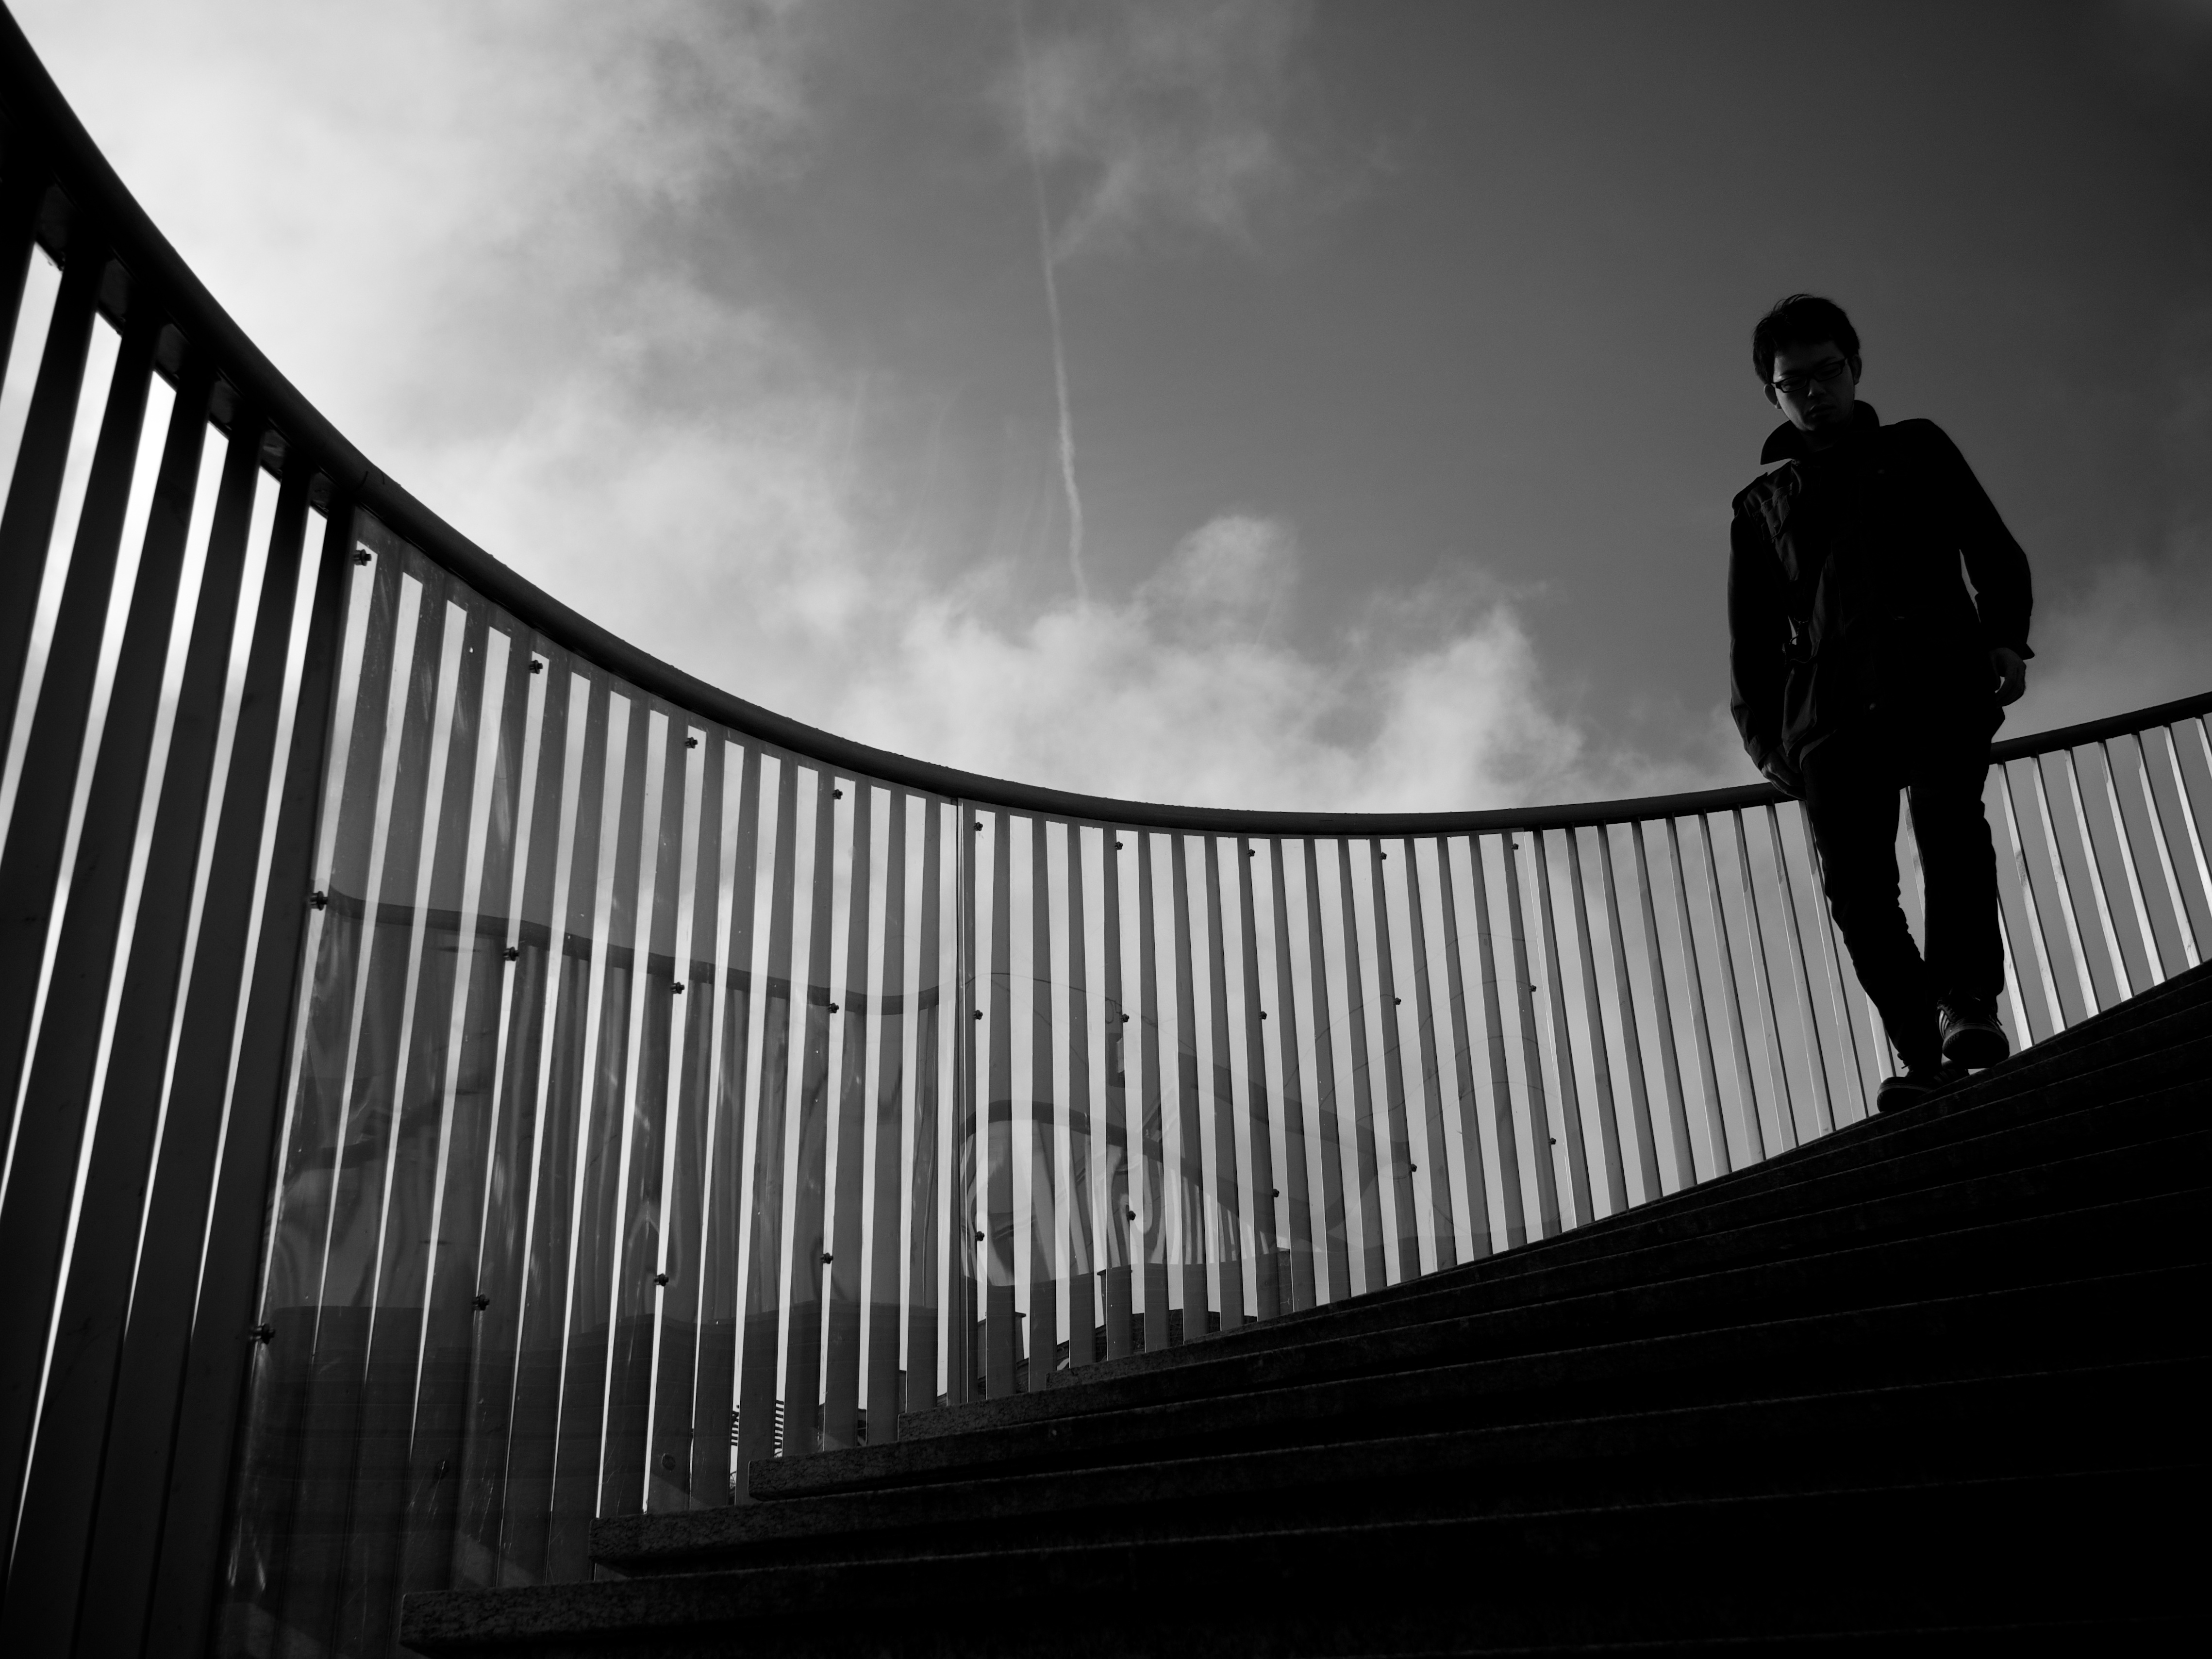
silhouette, light, black and white, white, bridge, street, photography, sunlight, ebook, line, shadow, training, darkness, black, monochrome, streetphotography, flickr, thomas, video, symmetry, olympus, omd, fuji, shape, leica, monochrom, leuthard, hcb, thomasleuthard, monochrome photography